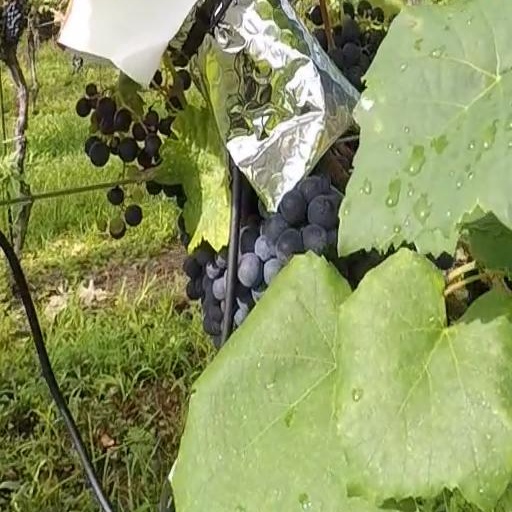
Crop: grape